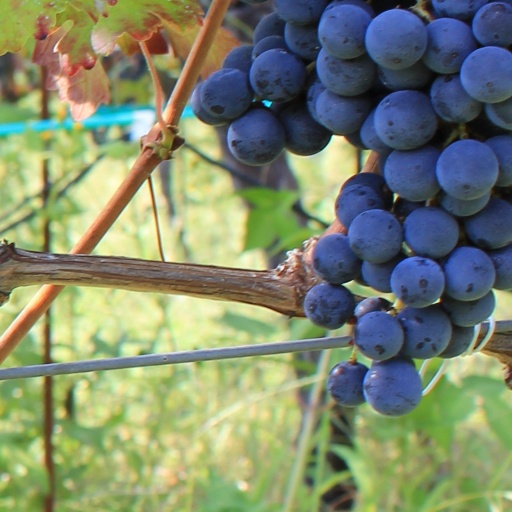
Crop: grape